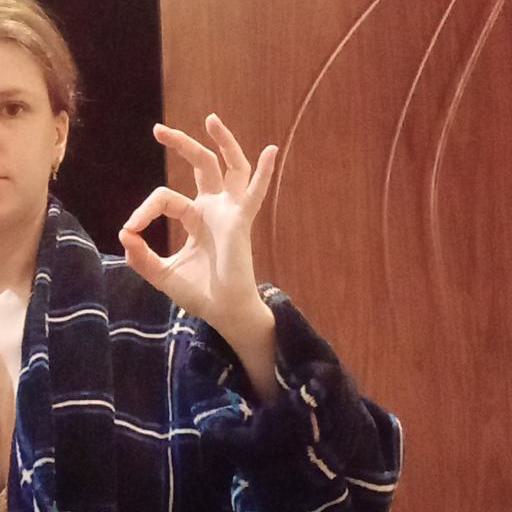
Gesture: ok